Adolf Fierla

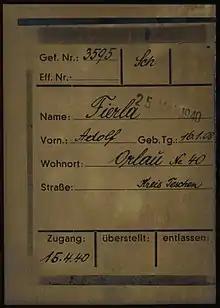
Registration card of Adolf Fierla as a prisoner at Dachau concentration camp

When World War II broke out Fierla fled like many other Poles to the east. After his return Nazi German authorities jailed him in 1940 and incarcerated in Dachau and later in Mauthausen-Gusen concentration camps. Released from the camp, he worked as a worker in Pietwałd. In 1944 Fierla was forced to join the German Army and was captured in France by the British forces. Fierla then stayed in the Western Europe, initially in Italy, where he taught in lyceum for Polish girls in Porto San Giorgio; in France, where he taught in one of Polish gymnasiums, and then from 1958 in the United Kingdom. He continued his literary life there cooperating with Polish press and several other organizations of which he was a member, e.g. Zrzeszenie Ewangelików Polaków w Wielkiej Brytanii (Association of Polish Protestants in the United Kingdom). Fierla died on 8 September 1967 in London and is buried in the Finchley district of London.